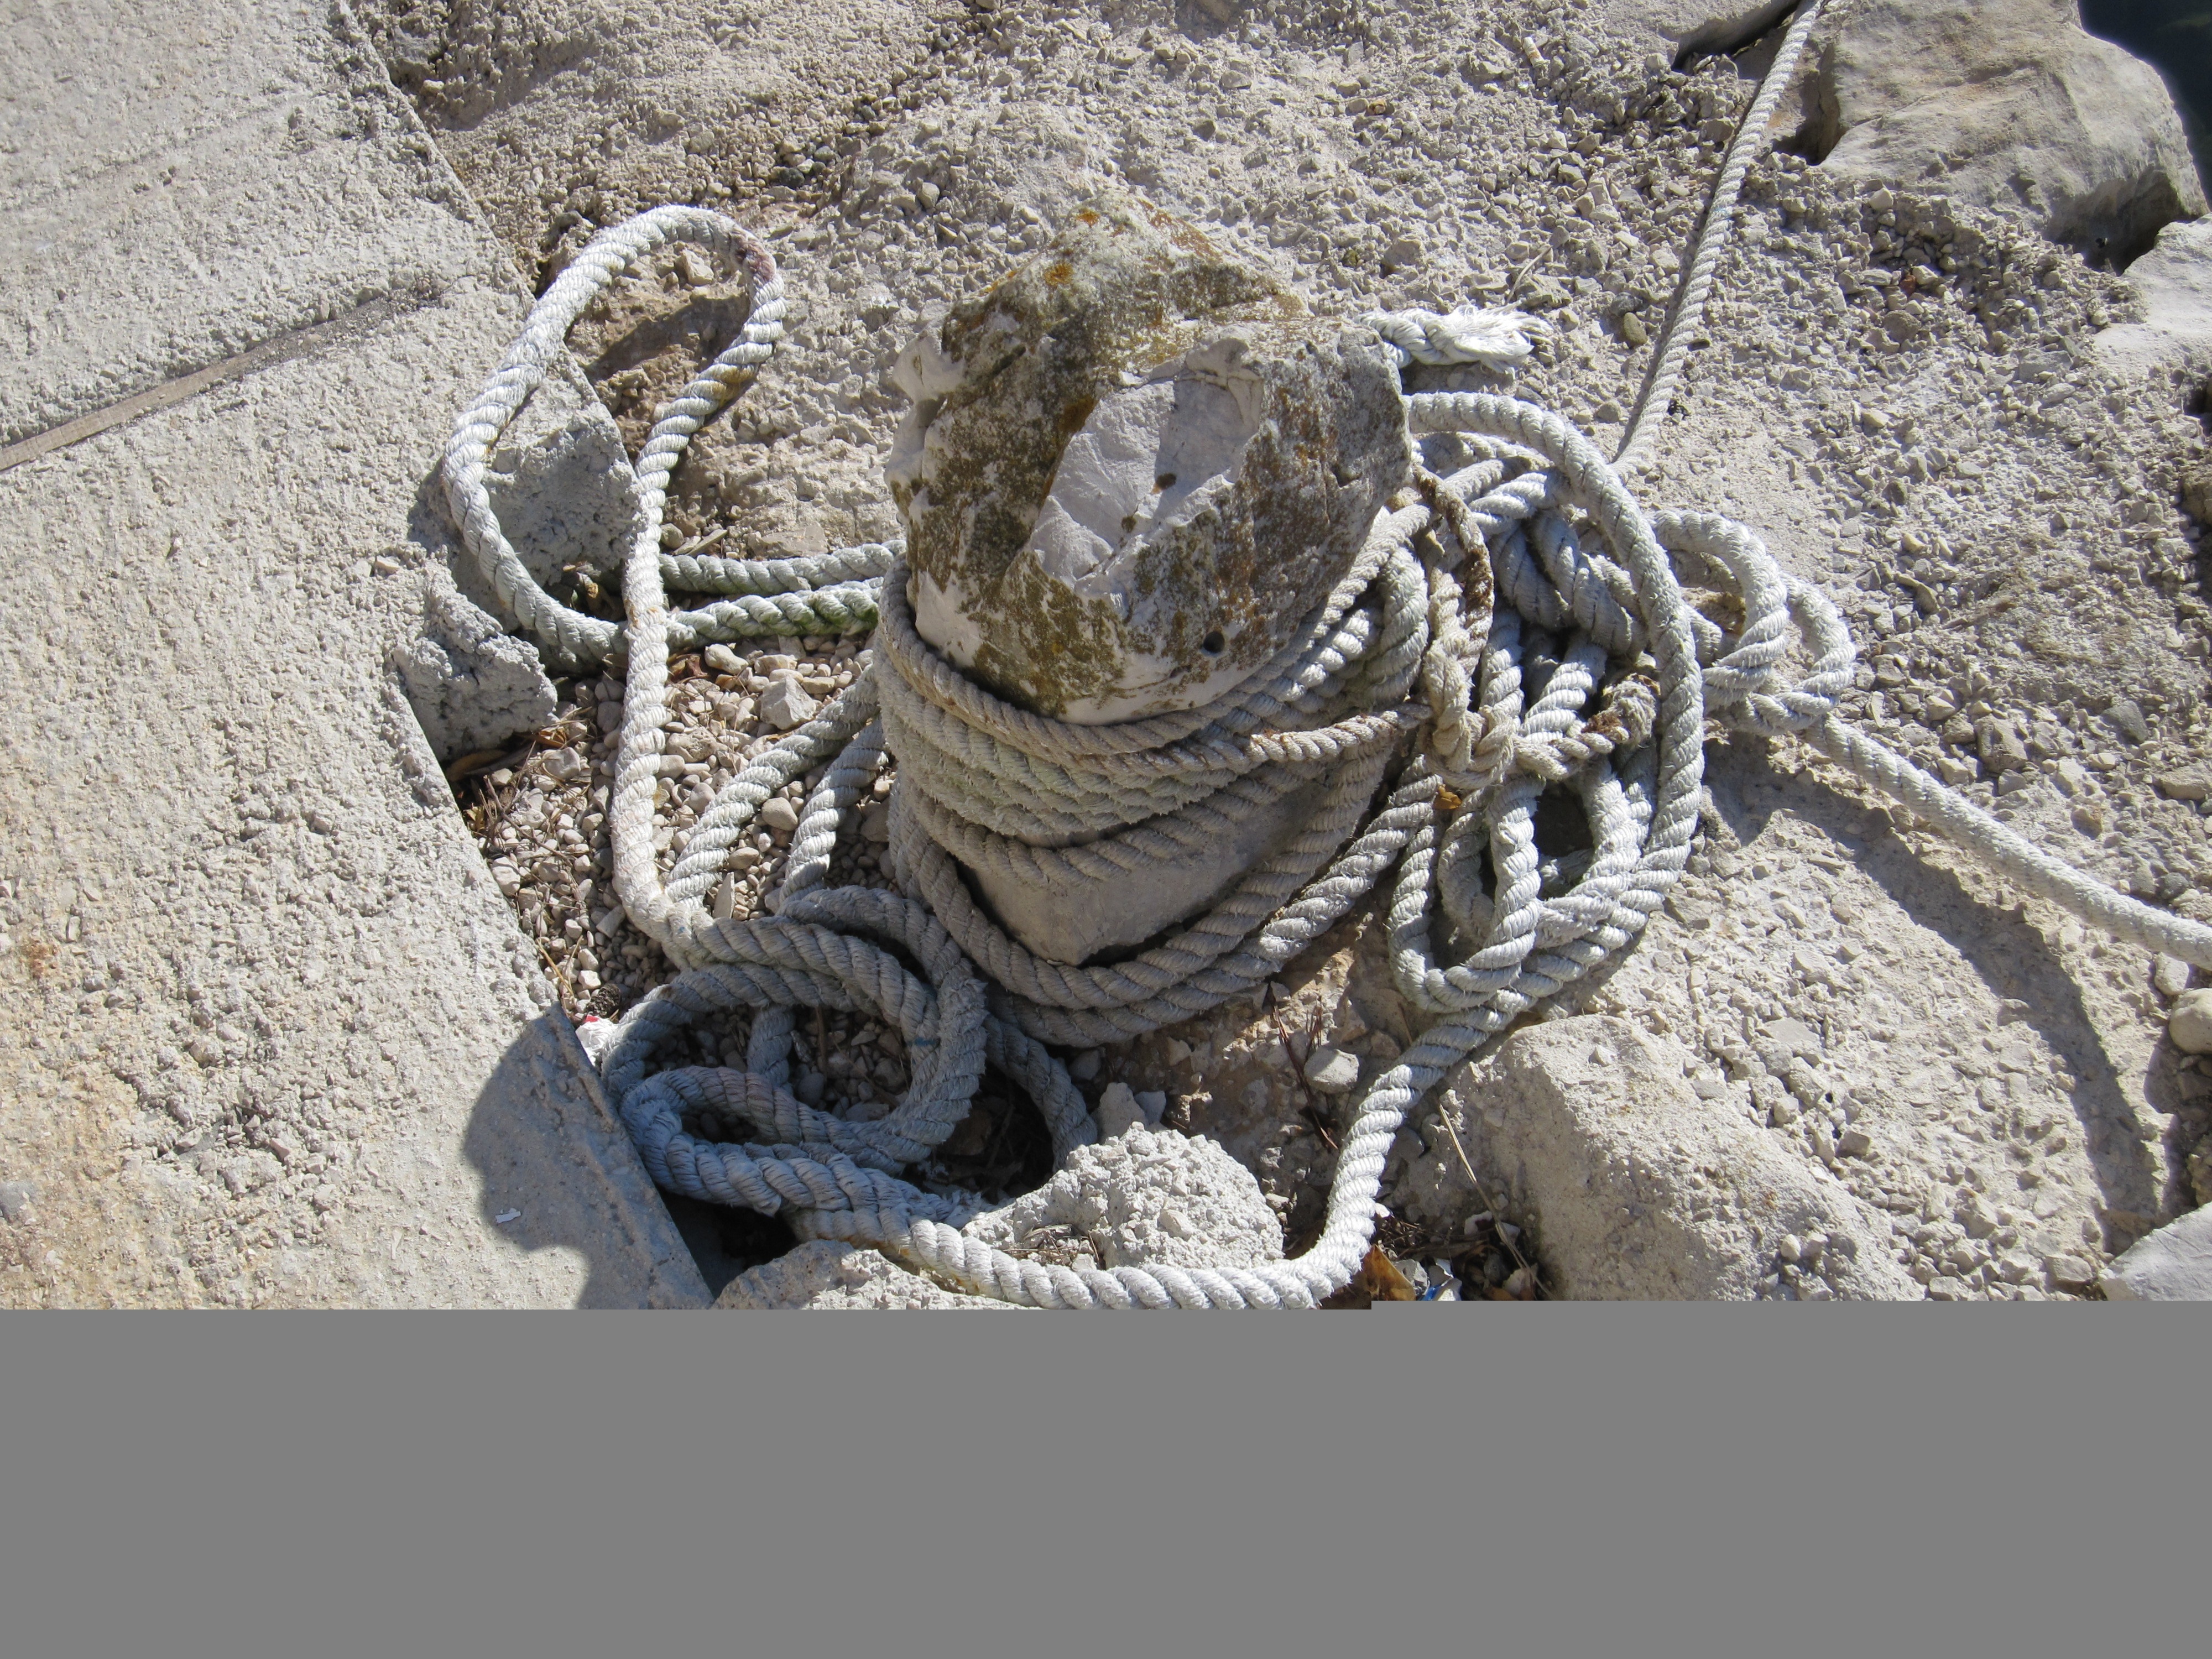
mooring, pier, boot, reptile, sculpture, knot, serpent